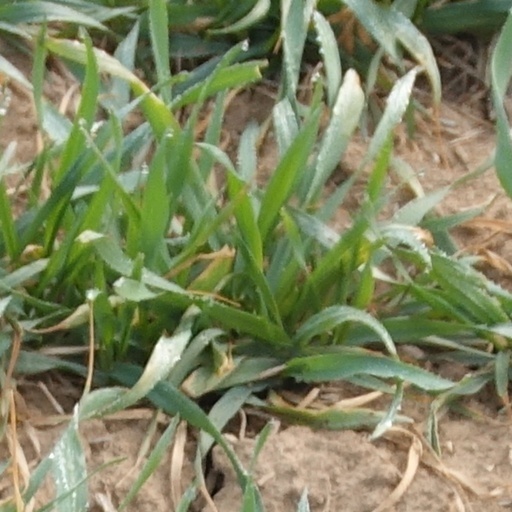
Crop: wheat